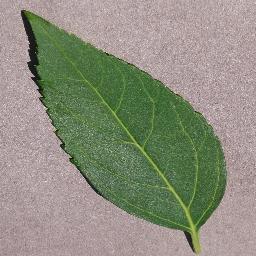
Label: Cherry___healthy